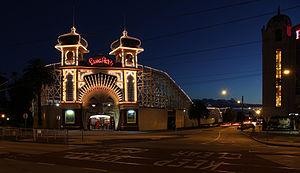
Scenic Railway sont des montagnes russes en bois à friction latérale du parc Luna Park, situé dans la Baie de Port Phillip, à St Kilda, dans l'État de Victoria, au sud de Melbourne, en Australie. Ce sont les plus vieilles montagnes russes à avoir fonctionné sans interruption depuis leur ouverture en 1912. Leap The Dips de Lakemont Park ayant été fermées de 1986 à 1998.